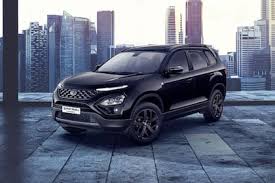
Label: noambulance